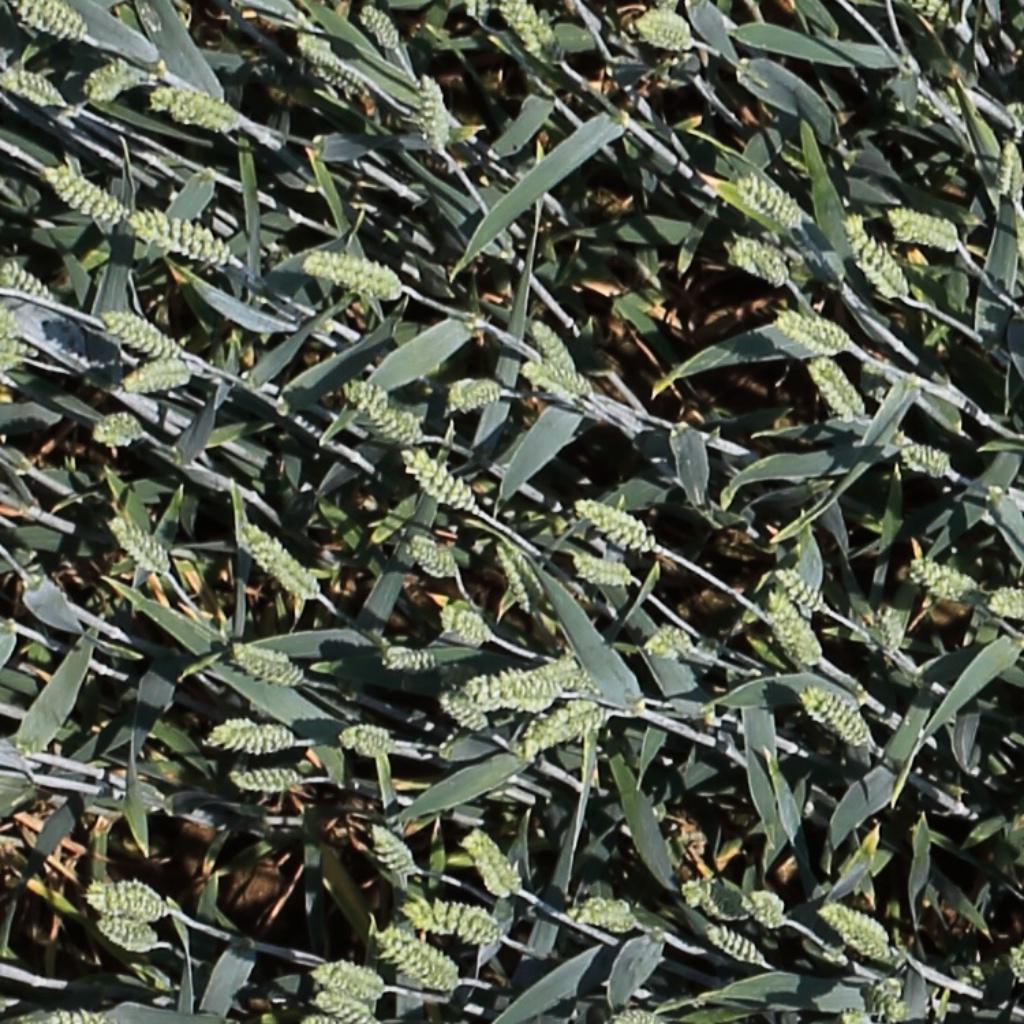
Country: Switzerland
Location: Usask
Wheat development stage: Filling